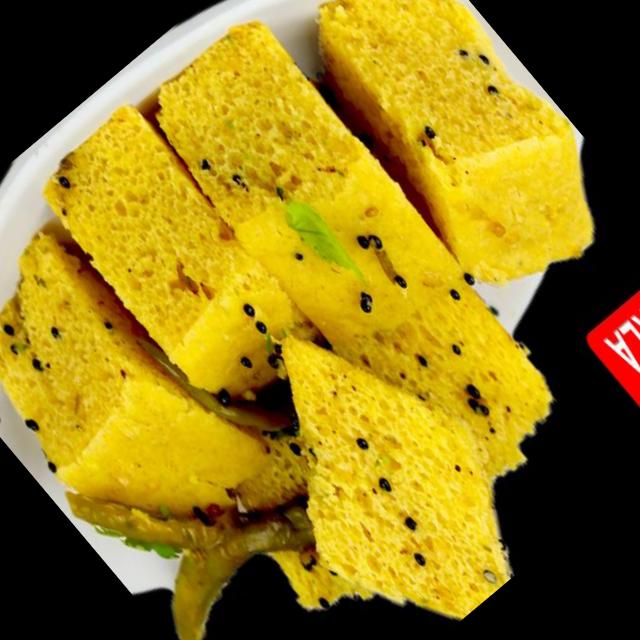
Dish: dhokla